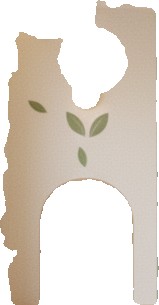
Surface category: wall